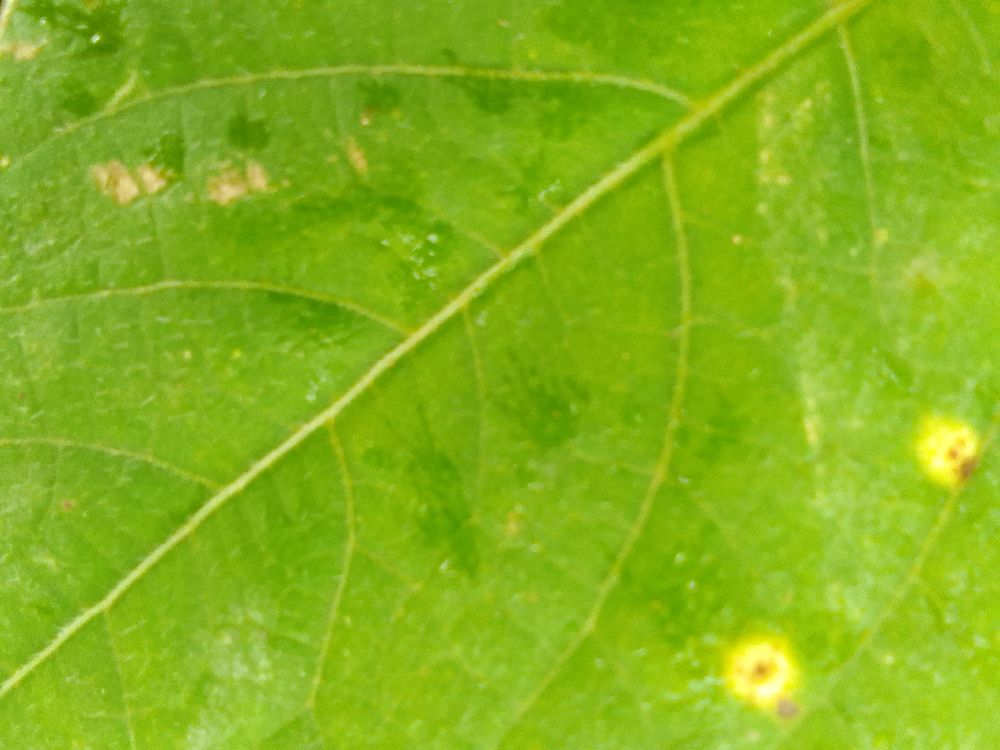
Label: rust